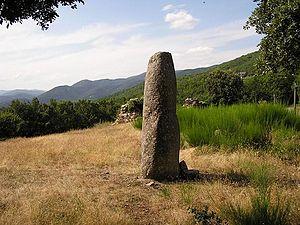
Cet article présente la liste des sites mégalithiques du Gard, en France.
Saint-Roman-de-Codières est une commune française située dans le département du Gard, en région Occitanie.